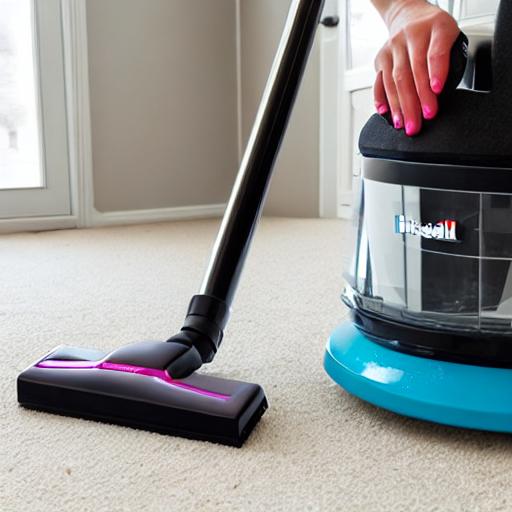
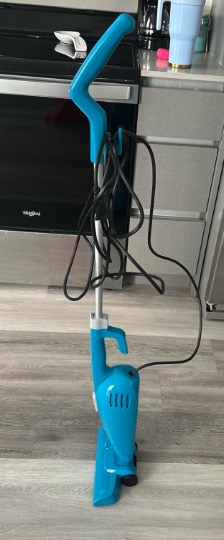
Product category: items_vacuum
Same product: no